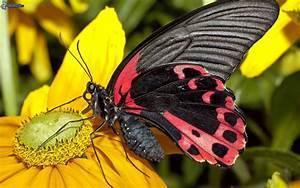
butterfly